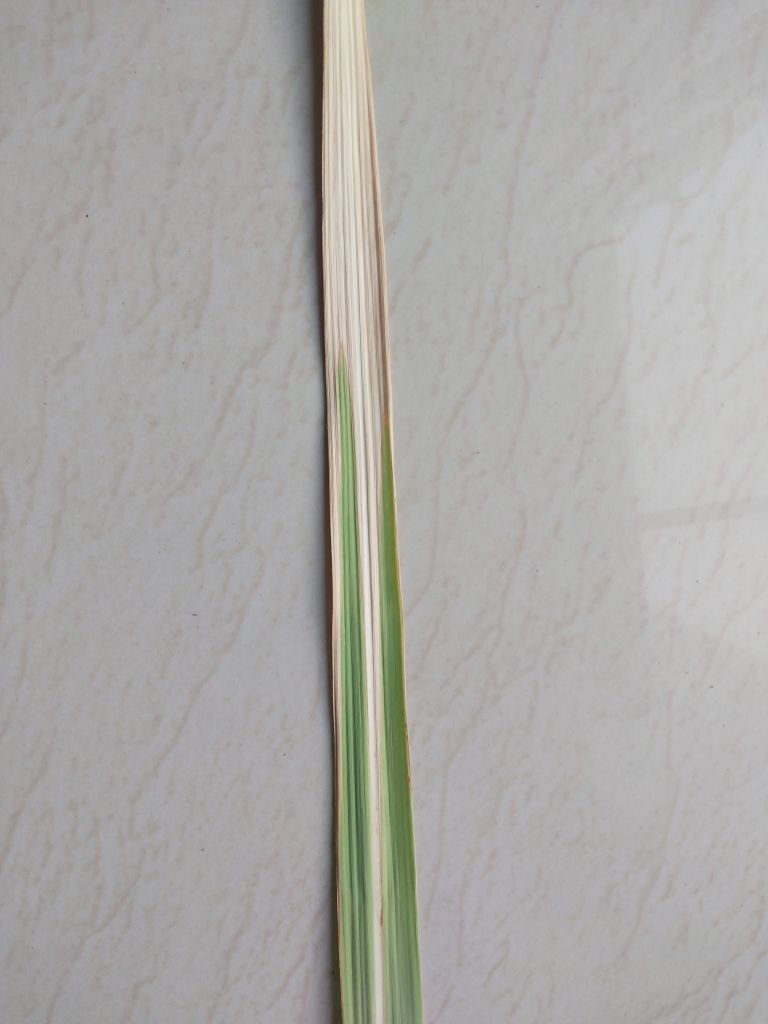
Label: Banded Chlorosis